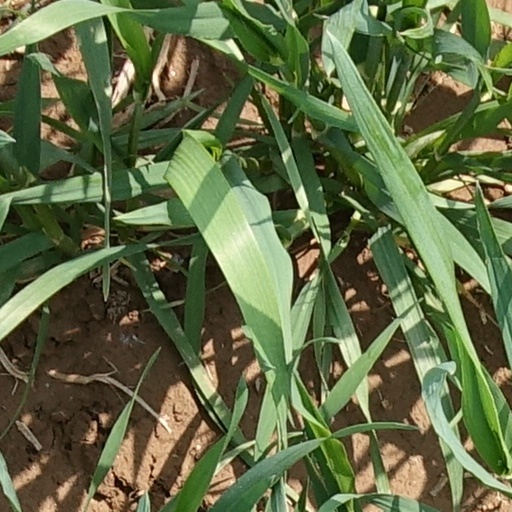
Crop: wheat